Dolores (Notre-Dame des Sept Douleurs)

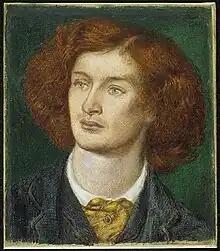
Algernon Charles Swinburne

"Dolores", subtitled "Notre-Dame des Sept Douleurs", is a poem by A. C. Swinburne first published in his 1866 "Poems and Ballads". The poem, in 440 lines, regards the figure of the titular "Dolores, Our Lady of Pain", thus named at the close of many of its stanzas.